Jonathan Adler

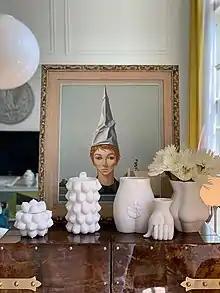

After growing up in Bridgeton, New Jersey, Adler discovered an interest in pottery at summer camp when he was 12 years old. This interest in pottery was further enhanced by his father's own interest in pottery as a hobby he pursued in Philadelphia, while remaining in Bridgeton to practice law for a career. When Jonathan later attended Brown University, he studied semiotics and art history, but spent most of his time at the nearby Rhode Island School of Design making pots. His RISD pottery, including Chanel inspired teapots and Sevres inspired urns, reflected his interests in pop culture, early hip hop culture, contemporary art, and fashion. His professor told him: "You have no talent, you need to leave and give up on your dreams and go become a lawyer." Adler is Jewish.